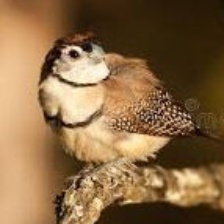
Species: DOUBLE BARRED FINCH
Scientific name: TAENIOPYGIA BICHENOVII
ImageNet parent category: house_finch